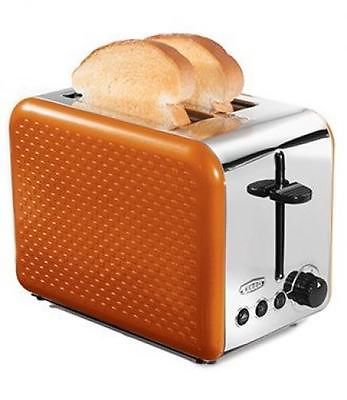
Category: toaster